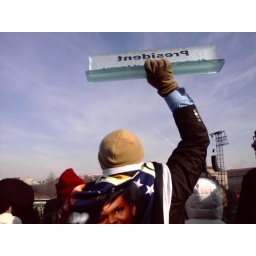
this guy held this slightly tacky frosted glass name plate over his head for quite a while